Patriot War (Florida)

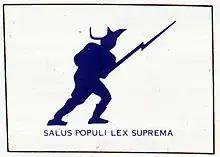
Flag flown by the Patriots as they entered into Spanish Florida.

Even before Mathews managed to band together his group of Patriots, there was evidence of unrest in East Florida. In early January of 1811, a letter from George J. F. Clarke, deputy surveyor general of East Florida and a loyal subject of Spain, described a group of "invaders" from Georgia who had crossed over the border and camped out near Fernandina with the intent to destabilize or otherwise create havoc in the region. It was discovered that they were under the orders of Lt. Col. Thomas Adam Smith, commanding U.S. officer at Point Peter, a military post on the Georgia side of the St. Mary's river about five miles from Amelia Island, Florida. Furthermore, it was openly admitted that they were working with the Patriots and a part of Mathews' plans for Florida. This direct tie between the U.S. military and the Patriots group was an early indication of U.S. designs in the region.